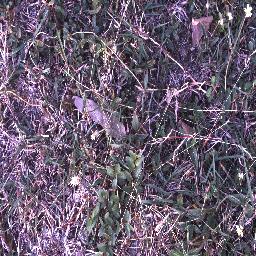
Label: chinee_apple